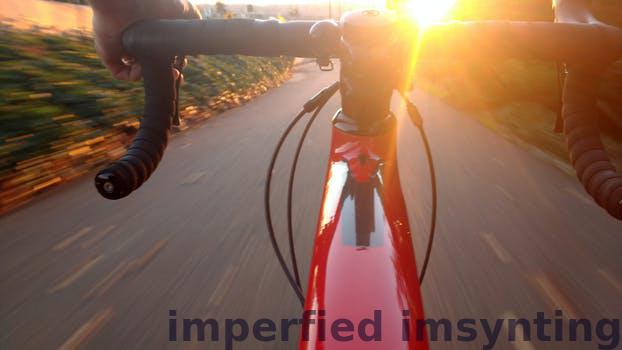
Label: Watermark